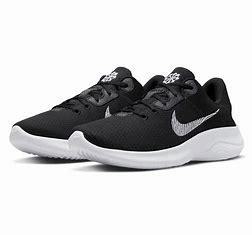
Brand: Nike
Model: Flex Experience Run 11 Next Nature